Wiregrass Commons Mall

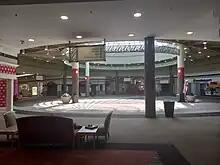
Center Court

Wiregrass Commons Mall is an enclosed shopping mall located in Dothan, Alabama. It has of shopping with over fifty retail stores and a food court with a carousel. It is Southeast Alabama's largest and only shopping mall. The mall's anchor tenants are Belk, Dillard's, and JCPenney.